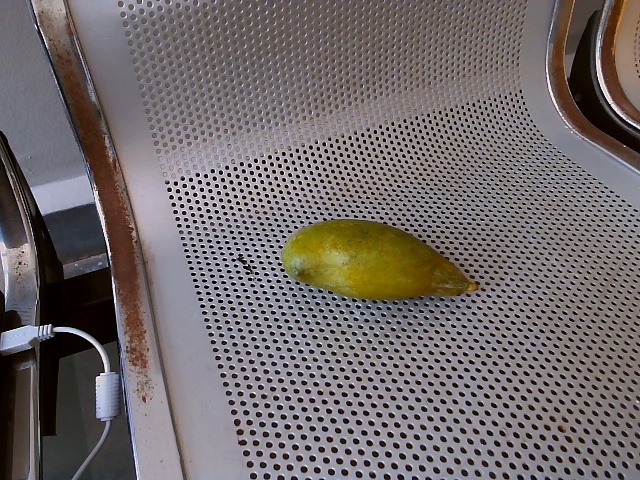
Label: Raw_Mango